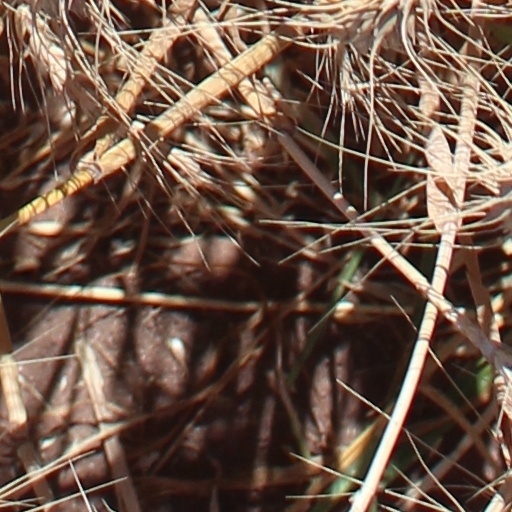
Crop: wheat